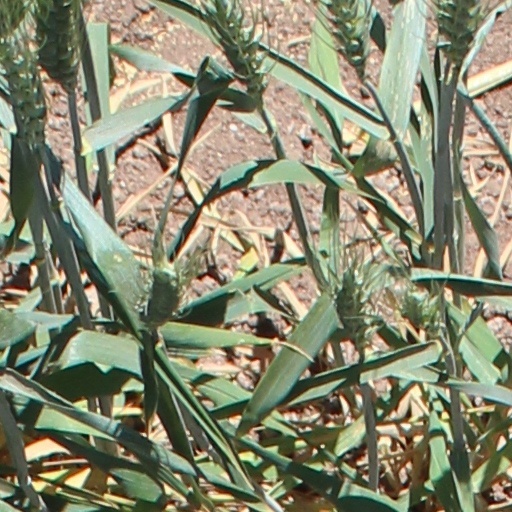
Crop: wheat